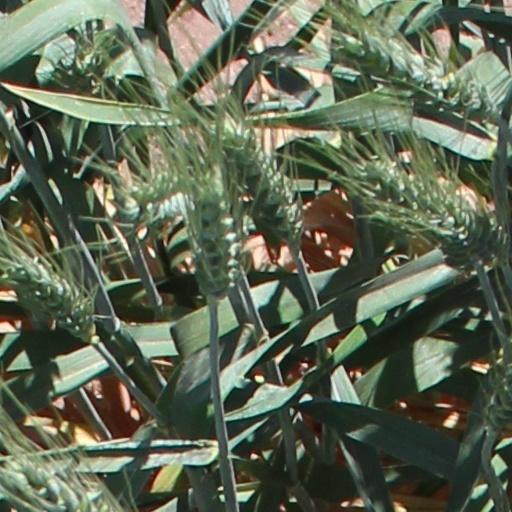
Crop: wheat